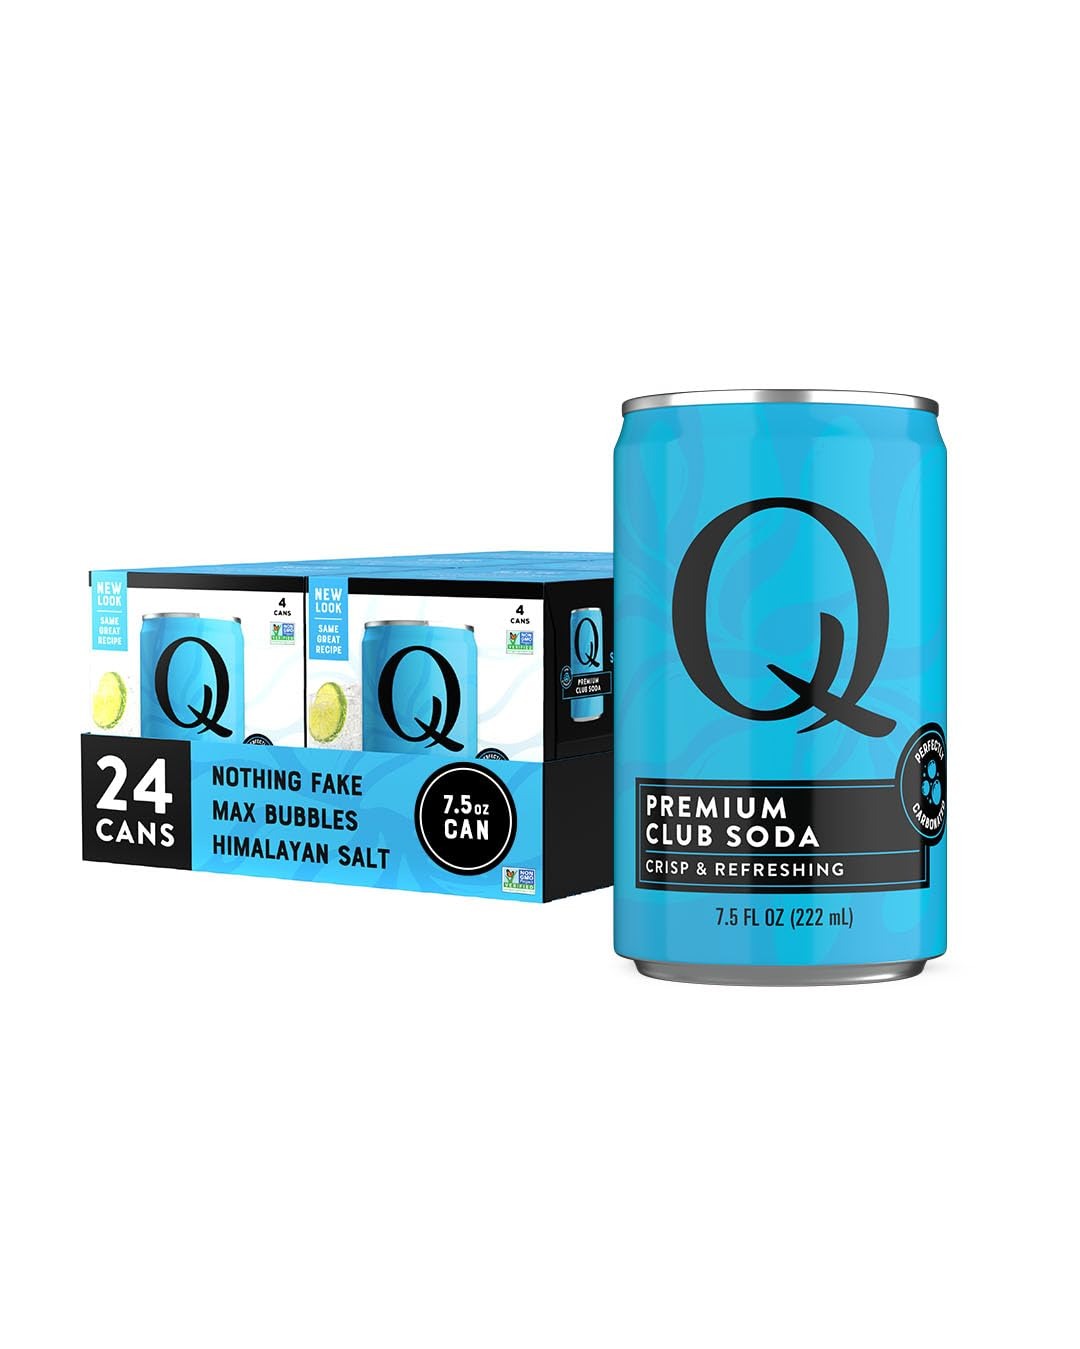
Item Name: Q CLUB SODA - Club soda with Himalayan Salt - Ideal for Cocktails & Mocktails - No Sugar, Perfectly Carbonated, & Gluten-Free - 0 Calories - 7.5 Fl oz Seltzer Water Cans (Pack of 24)
Bullet Point 1: PREMIUM CLUB SODA: Q CLUB SODA enhances your favorite drink with its crisp and refreshing taste. Made with real ingredients, and the perfect amount of carbonation, its ideal for cocktails, mocktails, or drinking on its own.
Bullet Point 2: CRAFTED IN THE USA WITH REAL INGREDIENTS: Q CLUB SODA is made with real Himalayan salt, creating a naturally delicious soda water. Free from artificial sweeteners, this club soda pairs perfectly with your favorite spirit or spirit-free alternative.
Bullet Point 3: ALL-NATURAL, MORE FIZZ: Designed for those who enjoy a sugar-free option, this soda water is made with a hint of Himalayan salt. Q CLUB SODA is also perfectly carbonated so all your drinks remain bubbly from start to finish.
Bullet Point 4: VERSATILE FOR ALL OCCASIONS: With Q CLUB SODA, you can enjoy on its own, pour over ice and add a squeeze of citrus for a simple drink, or make a more complex cocktail or mocktail. The options are endless!
Bullet Point 5: EASY, CONVENIENT CANS: No more flat or leftover club soda! Q CLUB SODA 7.5oz cans are ideal for one to two drinks. Perfect for hosting, stocking your home bar, or on the go, playing where glass bottles can't.
Value: 180.0
Unit: Fl Oz

Price: 5.49